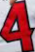
Number: 4